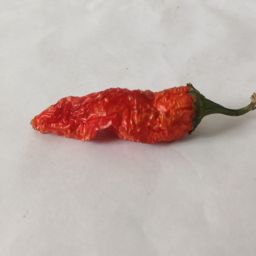
Crop: New Mexico Green Chile
Quality: Dried